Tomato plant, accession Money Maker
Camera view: vertical (180 deg); turntable rotation: 180 degrees
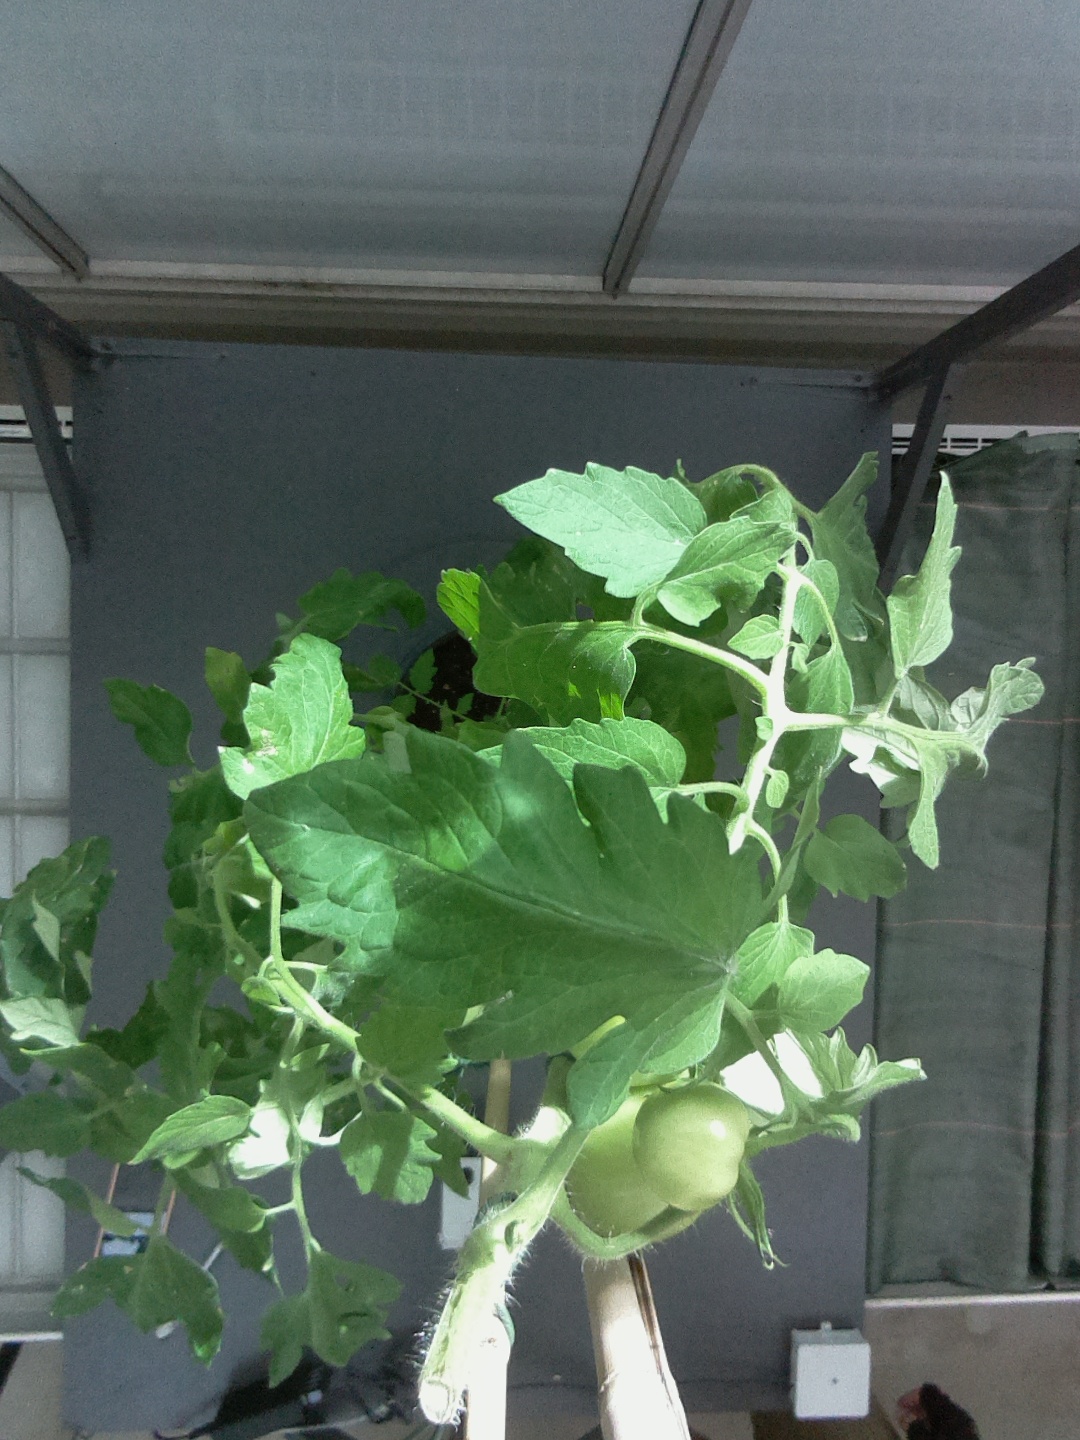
BBCH growth stage 72: 20%-30% of final fruit size